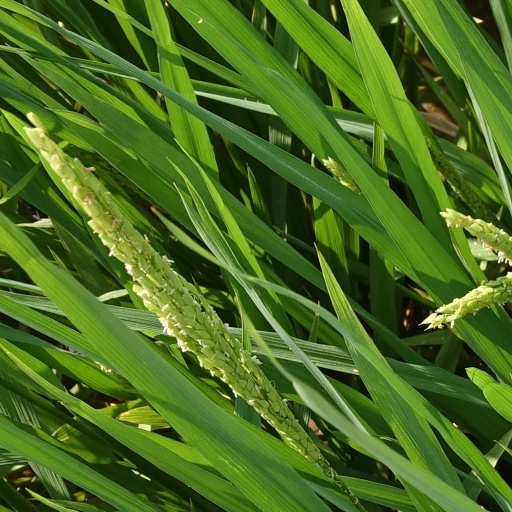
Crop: rice